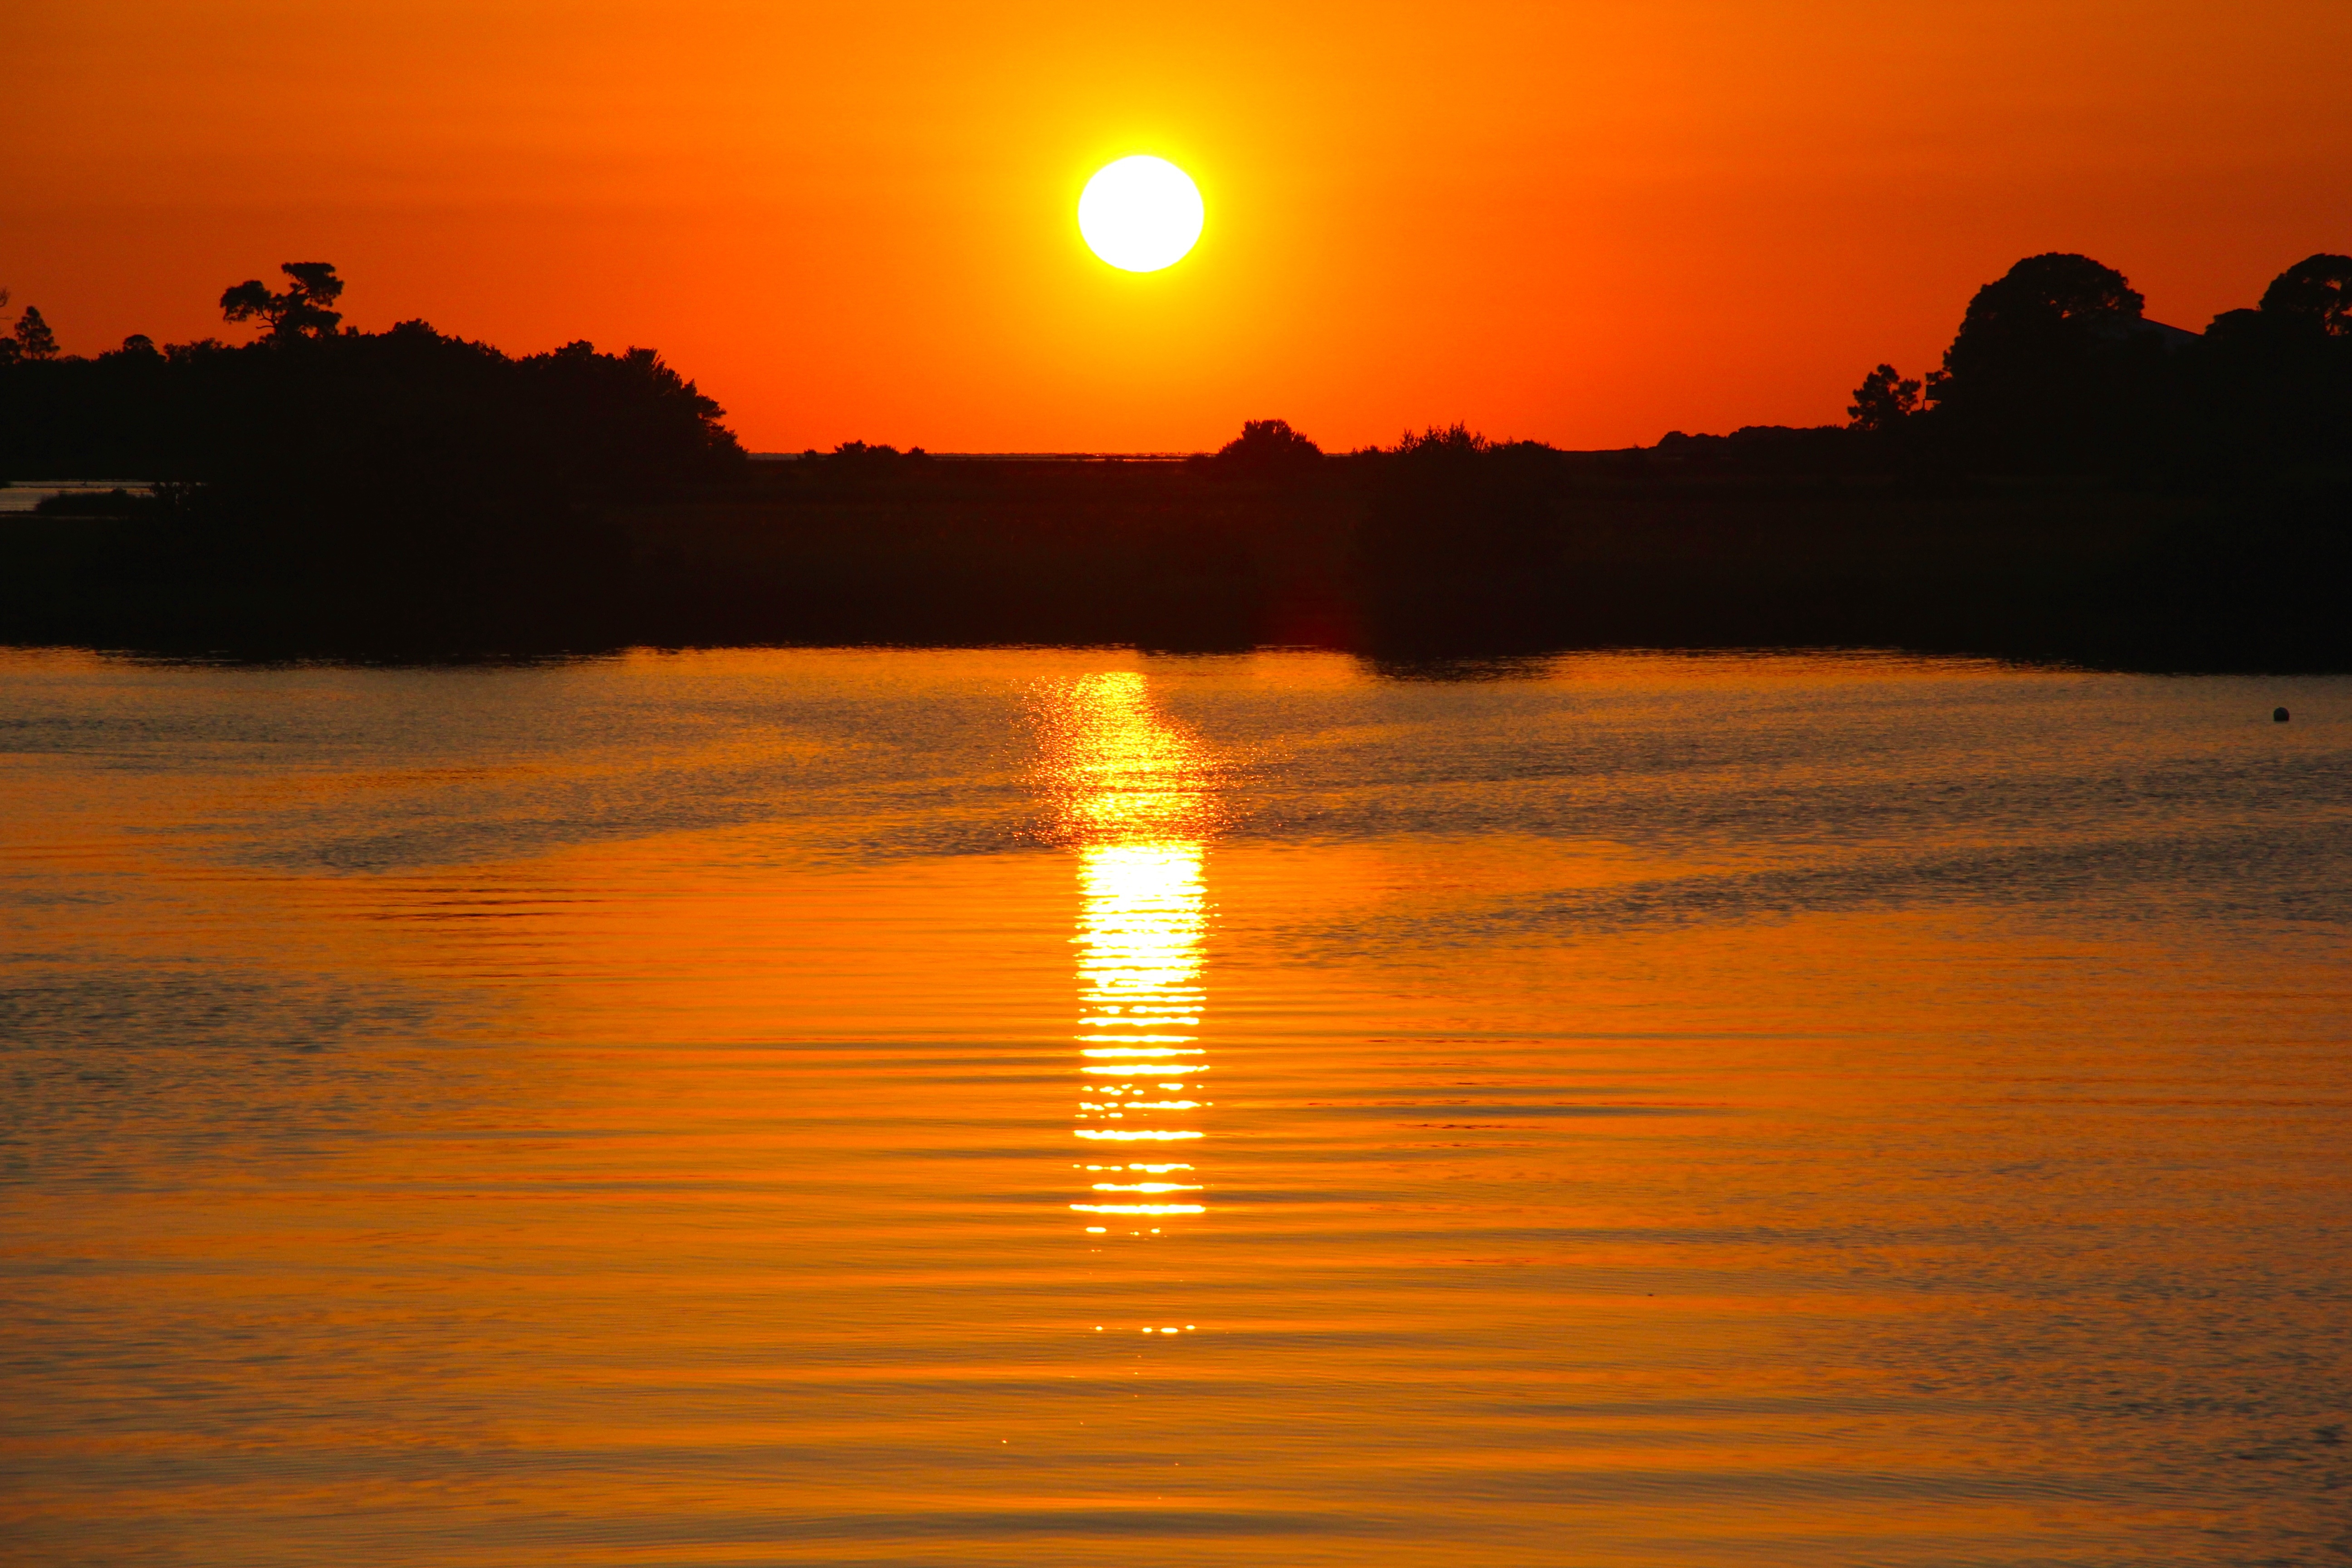
sea, nature, ocean, horizon, sky, sun, sunrise, sunset, night, sunlight, morning, dawn, summer, coastline, dusk, evening, orange, reflection, scenery, colorful, south, scene, gulf, florida, afterglow, red sky at morning